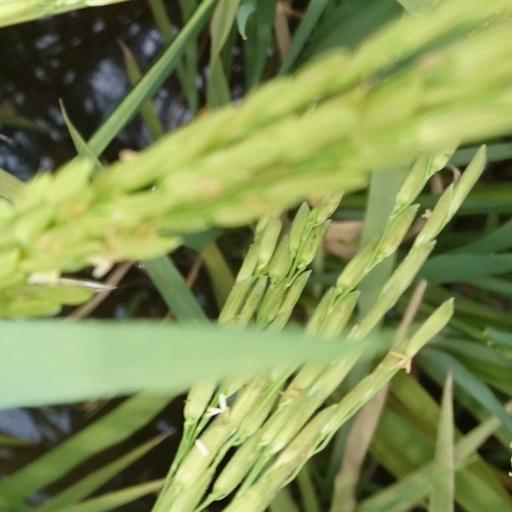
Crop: rice